Question: Please indicate a possible affordance area of the hit_baseball_bat that can be used for hitting
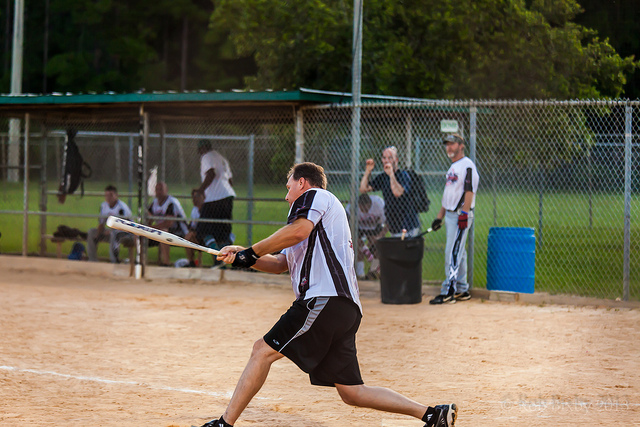
Answer: [103.75, 214.954, 163.036, 241.383]